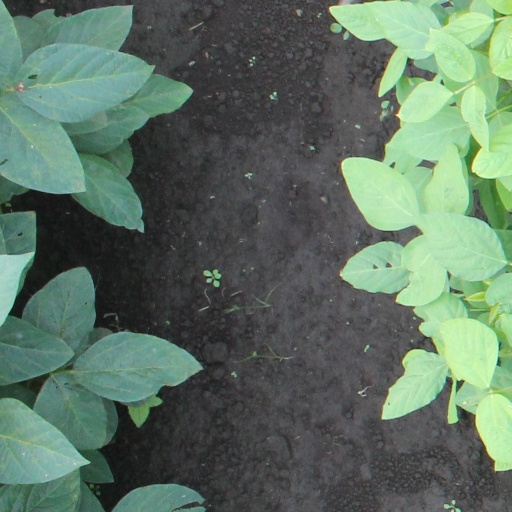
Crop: soybean